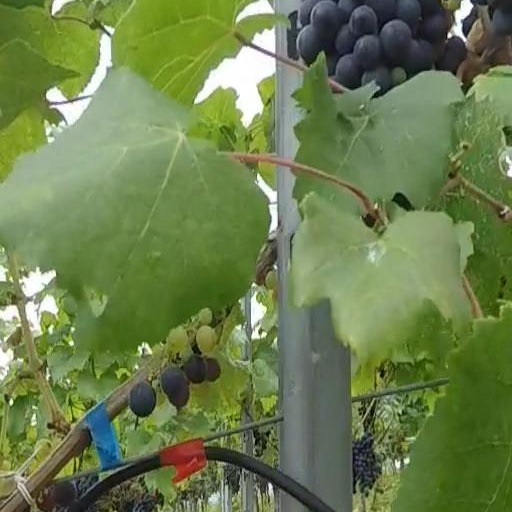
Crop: grape